Alfred Waterhouse

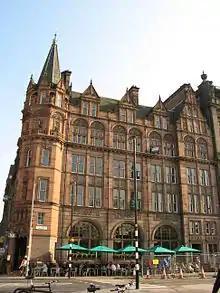
Prudential Assurance, Edinburgh (1895–99) this is the design he used only in Scotland, grey granite base with sandstone walls

In 1866 he was approached to rebuild and extended part of Gonville and Caius College, Cambridge, this is Tree Court built (1868–70), that provided sixty sets of rooms in a four-storey building. "Building News" magazine reviewed the design of Tree Court in the May 1869 issue: